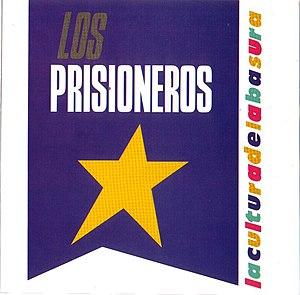
Los Prisioneros est un groupe de pop rock chilien, originaire de San Miguel, à Santiago. Il est formé dans les années 1980 avec des textes chargés de critiques sociales et politiques. Los Prisioneros est considéré par la presse spécialisée internationale comme l'un des groupes de rock chiliens et sud-américains les plus importants.